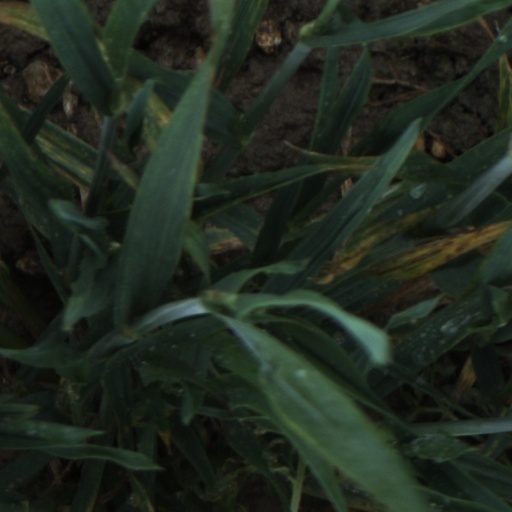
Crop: wheat